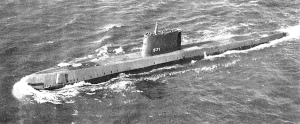
Novembre
La propulsion nucléaire navale ou propulsion nucléaire maritime est un type de propulsion des navires, sous-marins et navires de surface, lesquels sont dans ce cas équipés d'un ou plusieurs réacteurs nucléaires produisant de la chaleur transformée en vapeur pour activer une turbine ou un ensemble électrique.
Les sous-marins nucléaires d'attaque sont des sous-marins à propulsion nucléaire. Contrairement aux SNLE qui ont pour seule mission la dissuasion nucléaire, les SNA sont destinés à des missions de protection, de renseignement et de projection de puissance.
Le S2W Reactor est un réacteur nucléaire conçu par Westinghouse Electric et utilisé par l’United States Navy pour fournir de l’électricité ainsi que la propulsion sur le premier sous-marin nucléaire, l'USS Nautilus.
L'United States Navy ou US Navy est la marine de guerre des États-Unis et représente l'une des six composantes des Forces armées des États-Unis.
L'histoire des sous-marins commence par la prise de conscience de l'intérêt de la navigation sous-marine, que ce soit pour des questions de discrétion ou comme défi technique, avant même l'avènement de bateaux destinés à naviguer sous l'eau.